Development (music)

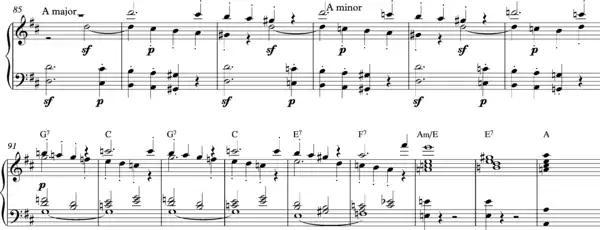
Don Giovanni Overture bars 85-100

The central section of the Overture (the part commonly known as the "development section") utilizes both phrases of the theme “in new juxtapositions and new tonalities,” developing it through repetition in a modulating sequence. The steady plod of the bass line against the sequential repetitions of the “soft and conspiratorial” phrase outlines a circle of fifths chord progression: